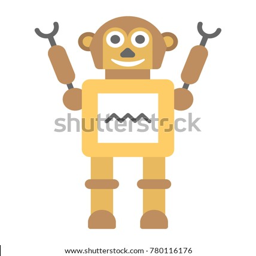
a monkey resembling mechanical person , flat icon design of robot